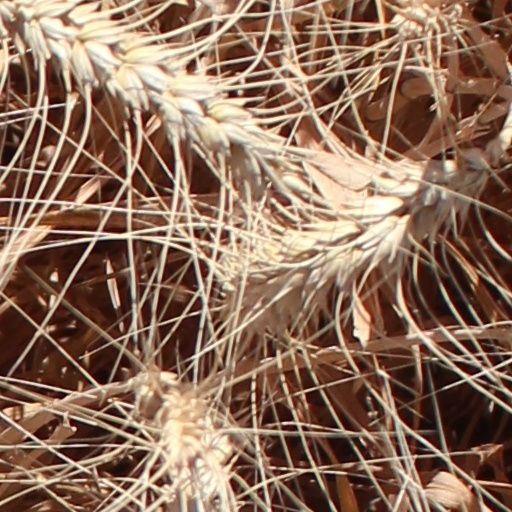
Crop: wheat